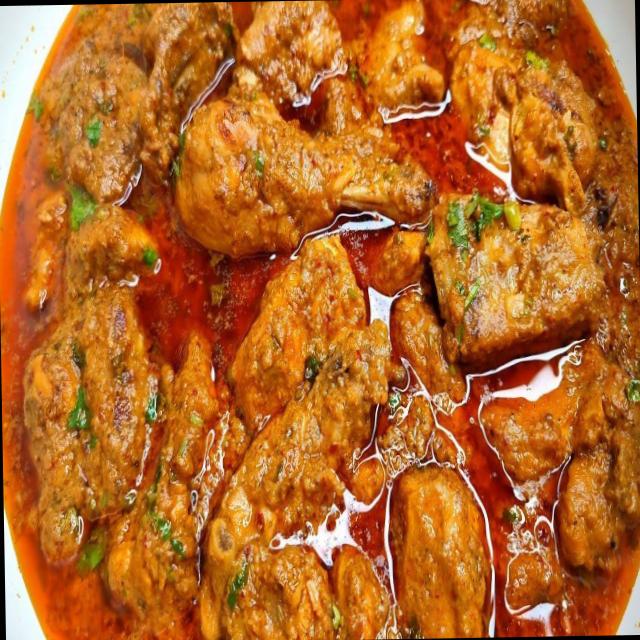
Dish: chicken_curry